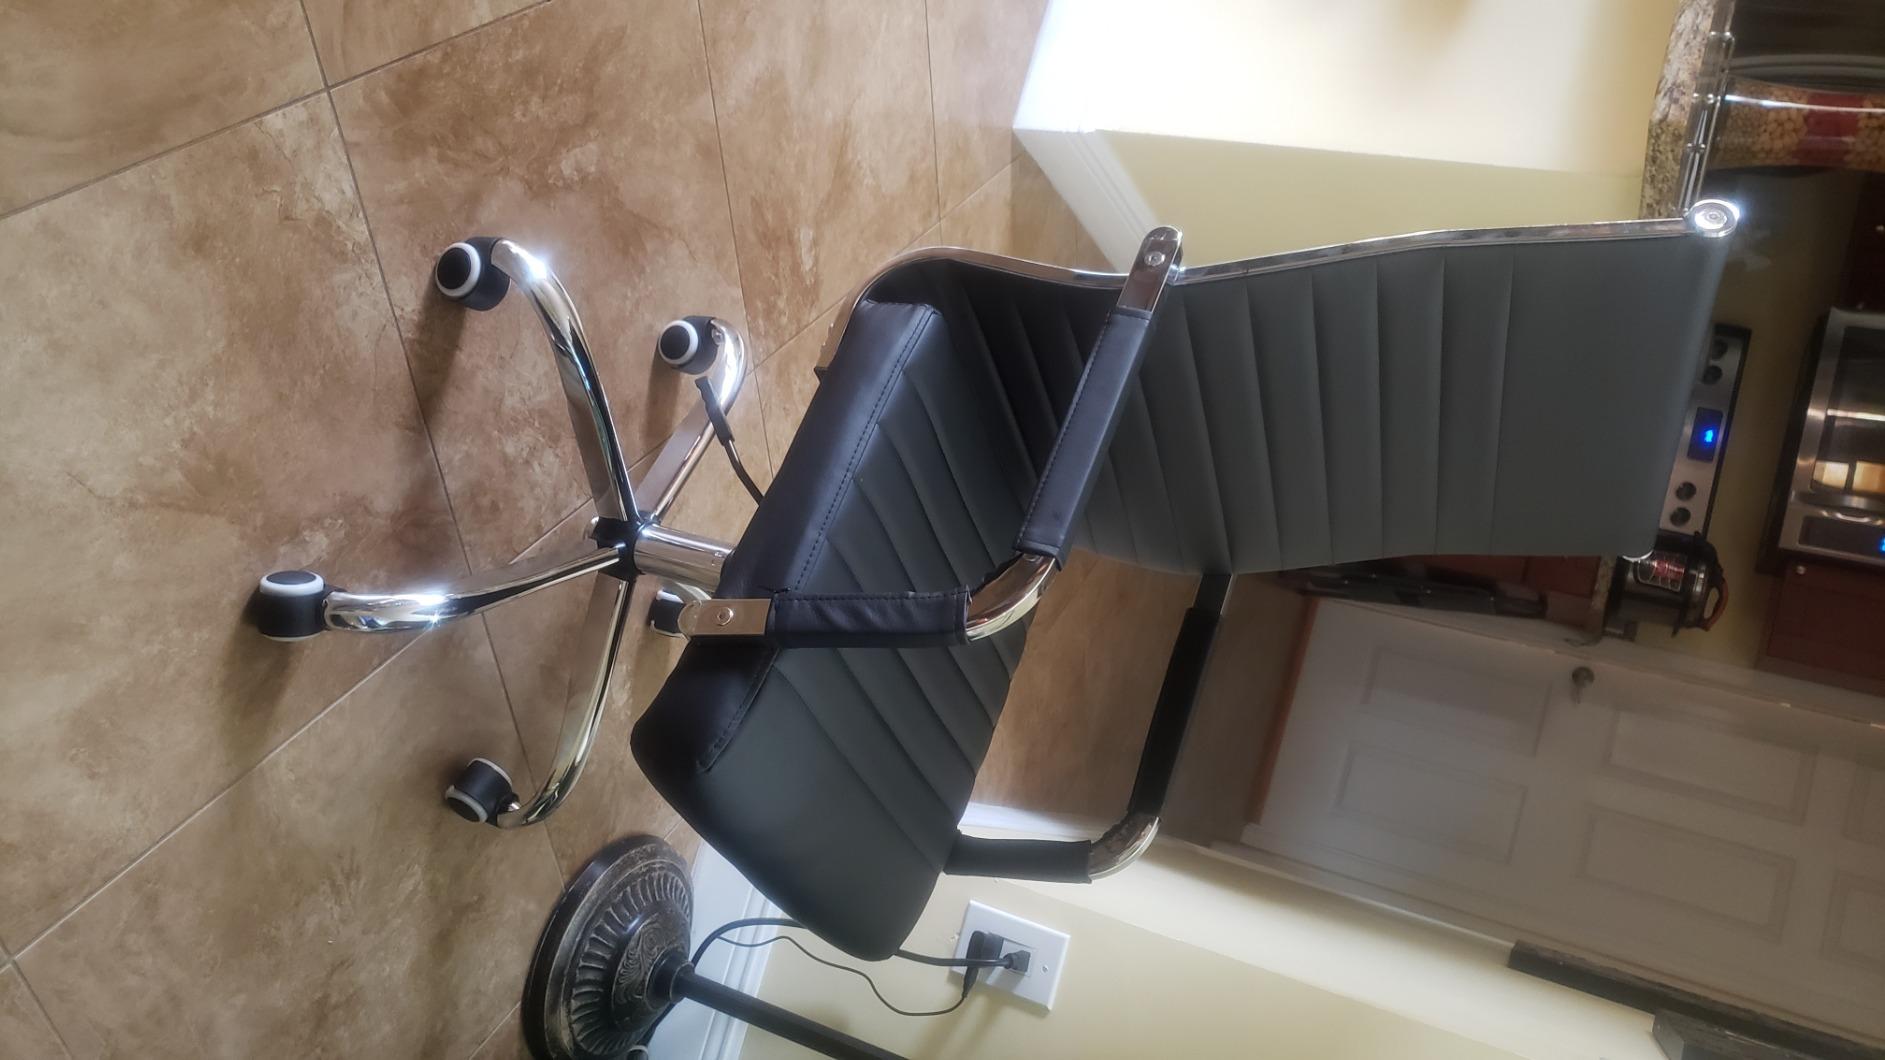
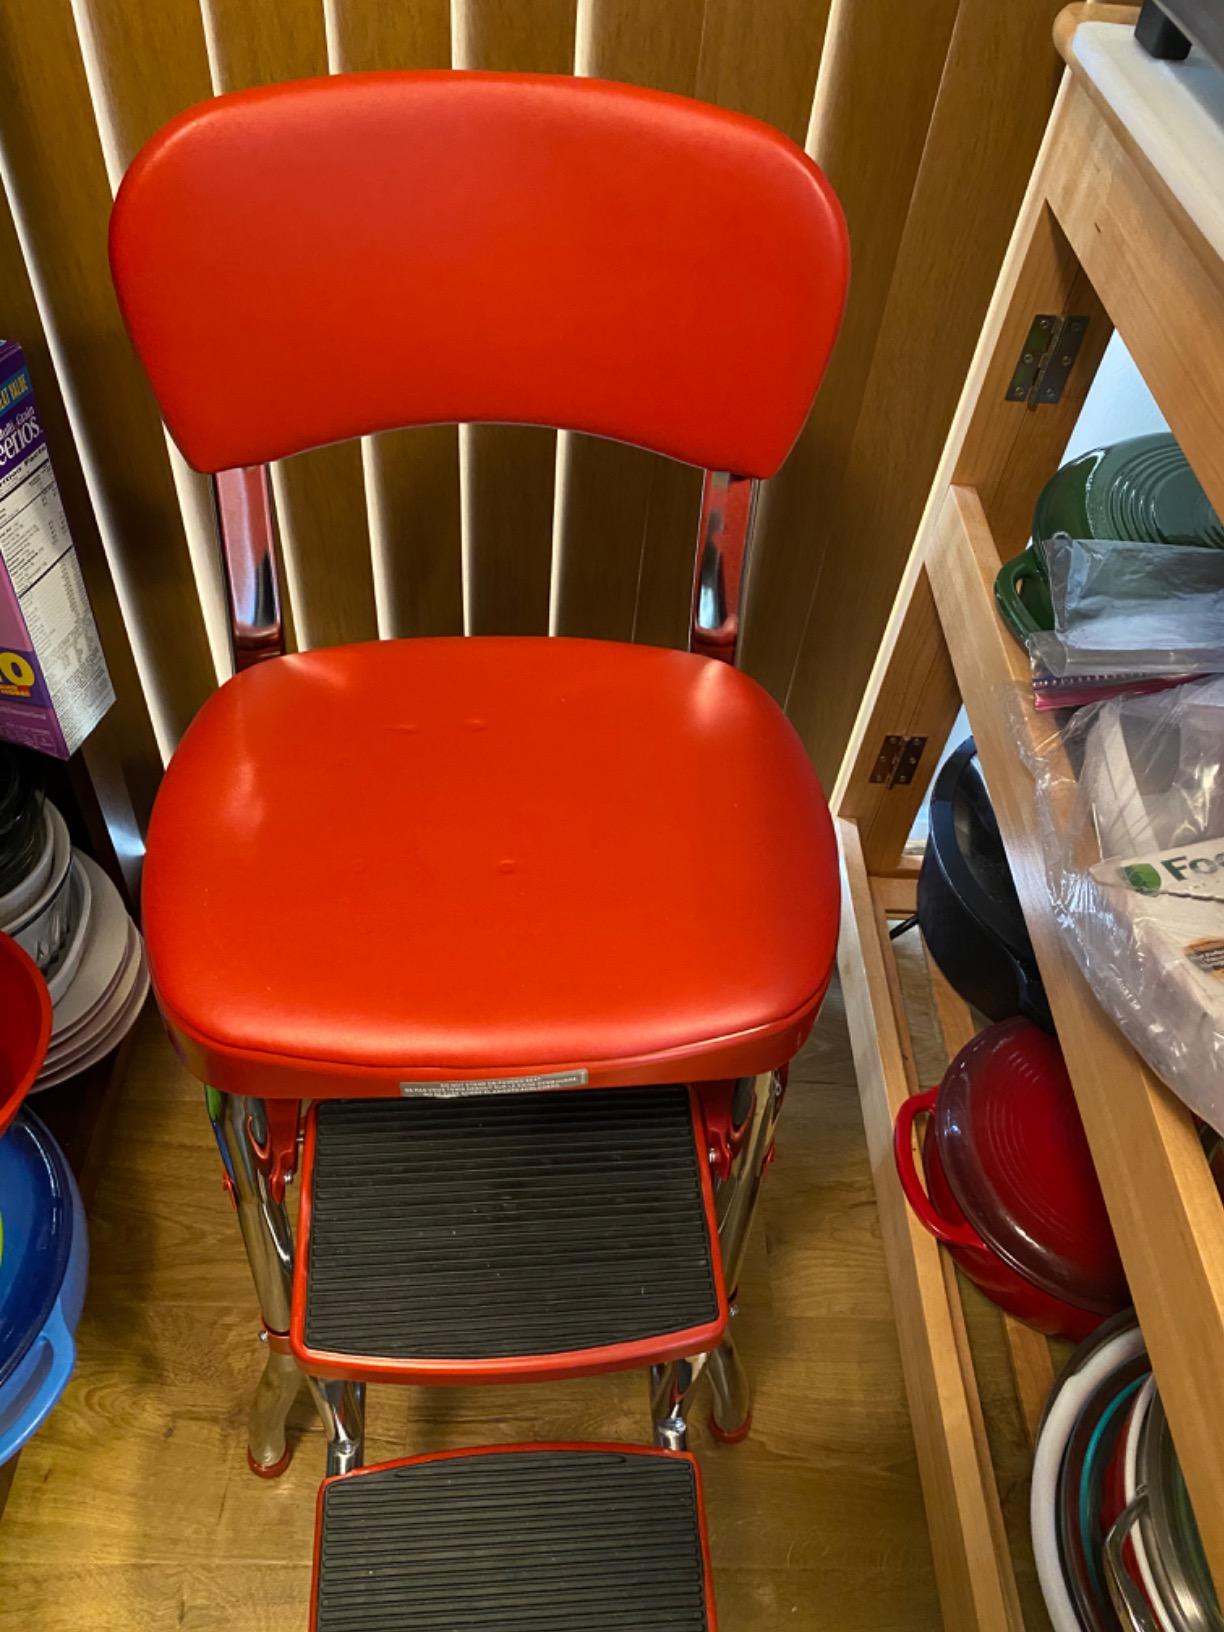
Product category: items_chair
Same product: no